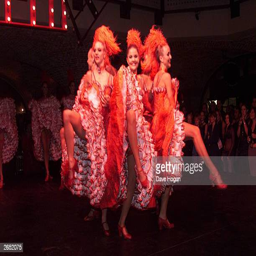
dancers perform on stage at the after show party for the film premiere